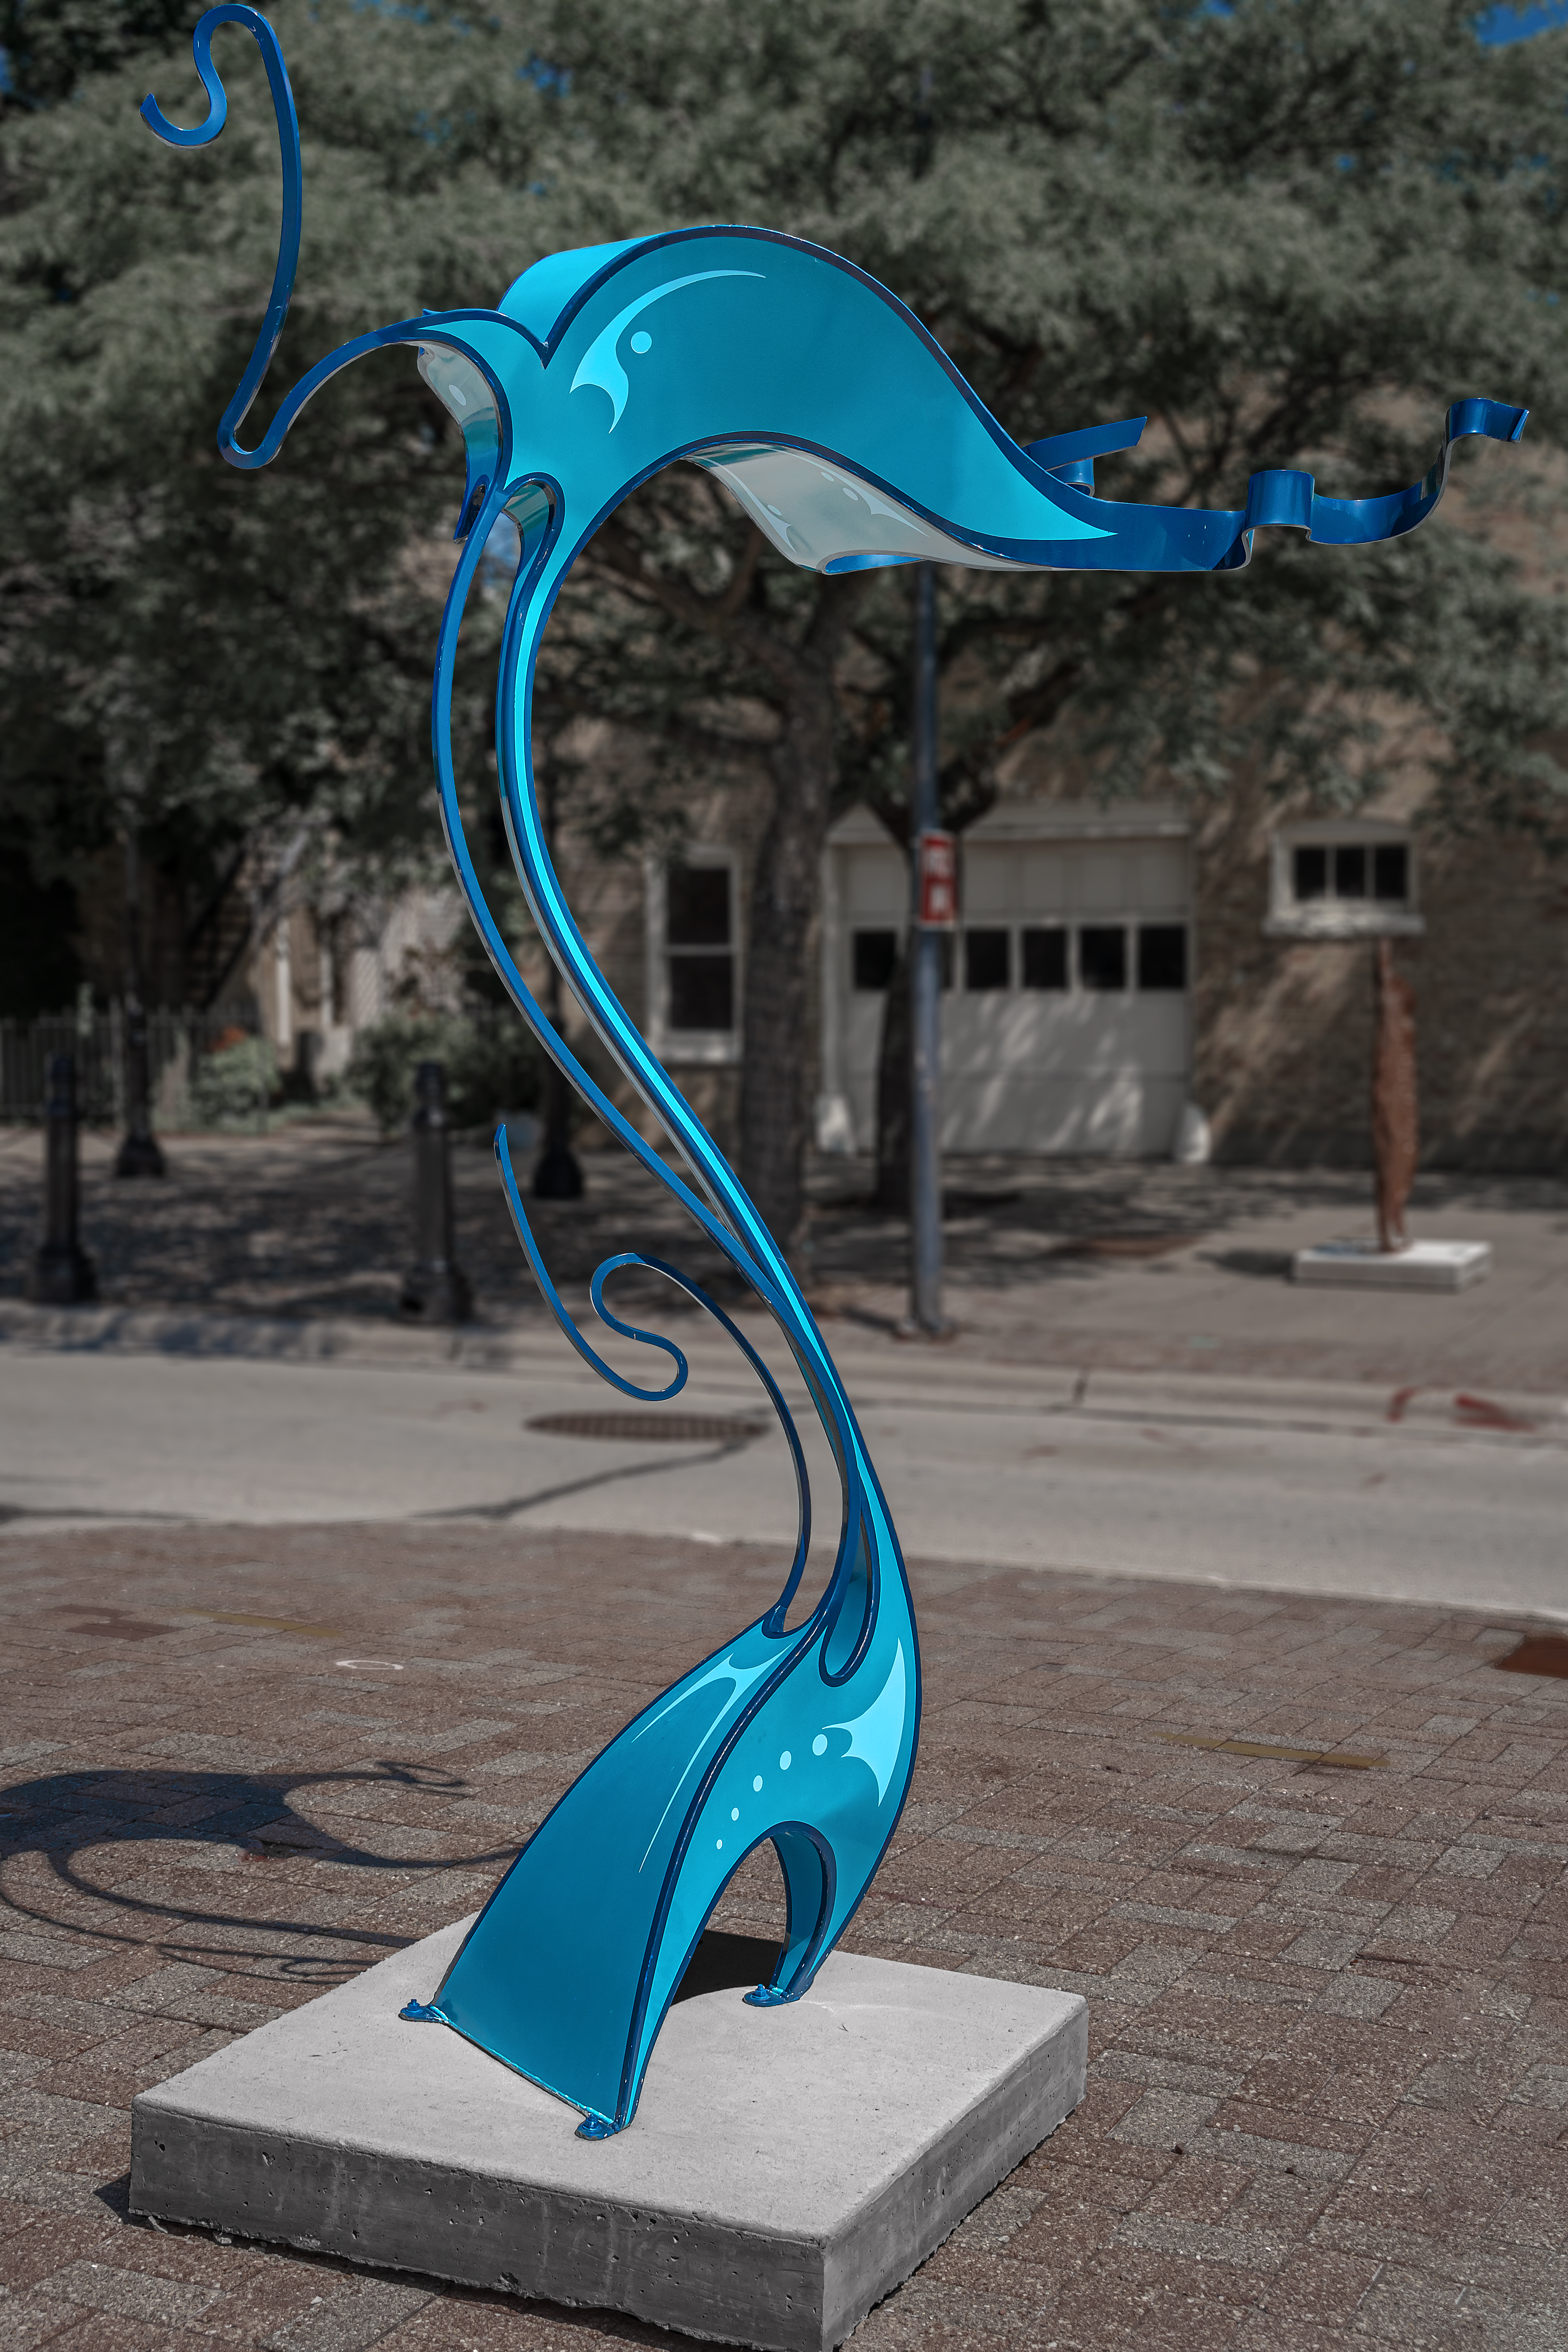
geotagged, united states, usa, wisconsin, a6500, adventure, American City, art, artwork, Brown County, Brown County WI, Brown County Wisconsin, city, City Art, city streets, de pere, De Pere WI, downtown, fox river, Fox River Wisconsin, graffiti, metal sculpture, midwest, mural, north america, painting, Photo Walk, public art, river walk, sculpture, sightseeing, sony, SONY a6500, SONY Alpha 6500, sony mirrorless, SONY Photography, statue, stone sculpture, stone statue, street, street art, tourism, tourist attraction, Tourist Photos, travel, Travel Blog, Travel Blog Photo, Travel Photo, travel photography, Traveling Adventures, united states of america, Urban Adventure, Urban Hiking, wall art, wandering, wi, Wisconsin City, Wisconsin Photo Walk, Wisconsin Photos, Wisconsin Tourism, Wisconsin Travel, world travel, blue, modern art, nonbuilding structure